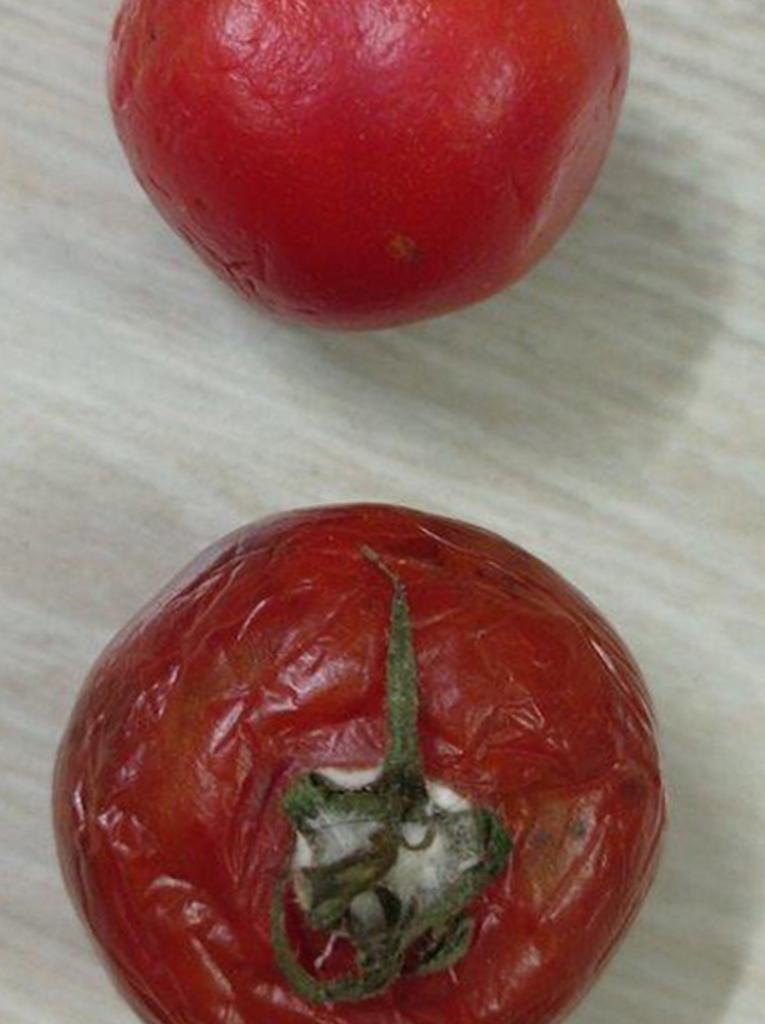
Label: Rotten